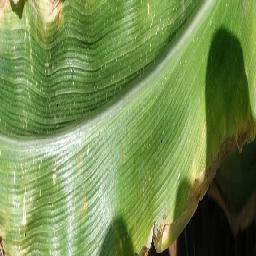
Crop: corn
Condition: (maize)_healthy